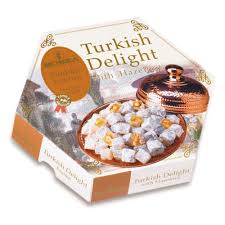
Yemek: lokum